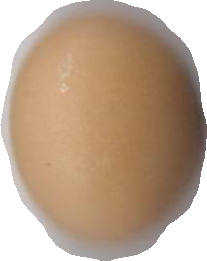
Variety: Anjasmoro